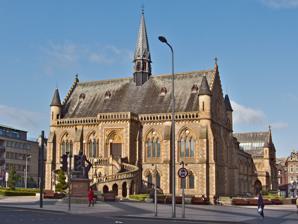
Building: The McManus
Country: United Kingdom
Year built: 1867
Historic building and museum in Dundee, Scotland The McManus: Dundee's Art Gallery and Museum Location in the City of Dundee Former name Albert Institute Established 1867 Location Dundee, Scotland Coordinates 56°27′45″N 2°58′16″W / 56.462564°N 2.971156°W / 56.462564; -2.971156 Website www.mcmanus.co.uk The McManus: Dundee's Art Gallery and Museum is a Gothic Revival -style building, located in the centre of Dundee , Scotland . The building houses a museum and art gallery with a collection of fine and decorative art as well as a natural history collection. It is protected as a Category A listed building . The concept for the building was originally commissioned as a memorial to Prince Albert and intended to contain room for lectures, museum, picture gallery and a reference library for students by the British Association for the Advancement of Science . It was agreed that the funding for the building should be provided by the inhabitants of Dundee. Although the city could not afford such a lavish memorial outright, it did contribute £300. A guaranteed fund of £4,205 15/- from 168 contributors was collected, which included a large donation from the Baxter family that totalled £420. The building was designed by the architect George Gilbert Scott , who was an expert for the restoration of medieval churches and advocate of the Gothic architectural style. He intended to design a large tower like in his previous work at St. Nikolai, Hamburg . The foundations were situated in a small wetland called Quaw Bog at the confluence of the Scourin Burn and Friar Burn, which has since been drained. This meant that the area under the building site was underpinned by large wood beams. However, when construction began in 1865, the ground proved too unstable to support the larger tower that he envisaged. The building was opened as the Albert Institute in 1867. Two further sections, which extended the building by four art galleries and four museum galleries, were added by 1889. The central section was designed to Scott's intention by David MacKenzie, with the Eastern Galleries by William Alexander . The contents of the Watt Institute , founded in 1848, were incorporated into the collection before the opening of the civic museum and art gallery in 1873. Between 1873 and 1949, the buildings were administrated as part of public library service. From 1959, the city corporation took over the running of the administration. Following a later refurbishment, the building now commemorates Maurice McManus, the Lord Provost from 1962 to 1967.  Initially retitled McManus Galleries, after refurbishment in 2010, it is now formally known as The McManus: Dundee's Art Gallery and Museum. Sir John Lavery RA RSA RHA (1856–1941). 1915. Oil on canvas. 1915. 175.6 x 200.7 cm. Collection: The McManus: Dundee's Art Gallery and Museum. In 1976, cracks were discovered in south-east corner of the building. The subsequent survey found that the building was partially subsiding. During 1979, remedial measures involved placing load-bearing concrete piles and cross-beams positioned to replace rotted timbers. The building was closed to the public on 24 October 2005 for a £7.8-million redevelopment by Page\Park Architects and was reopened to the public on 28 February 2010. Currently, much of the McManus collection, which includes works by Dundee-based artists James McIntosh Patrick and Alberto Morrocco , is located at the former Carnegie Library on Barrack Street. The Riders of the Sidhe by John Duncan , 1911. McManus Galleries, Dundee. The collection includes three paintings by Thomas Musgrave Joy which celebrate Grace Darling 's rescue of passengers on the paddlesteamer Forfarshire . References